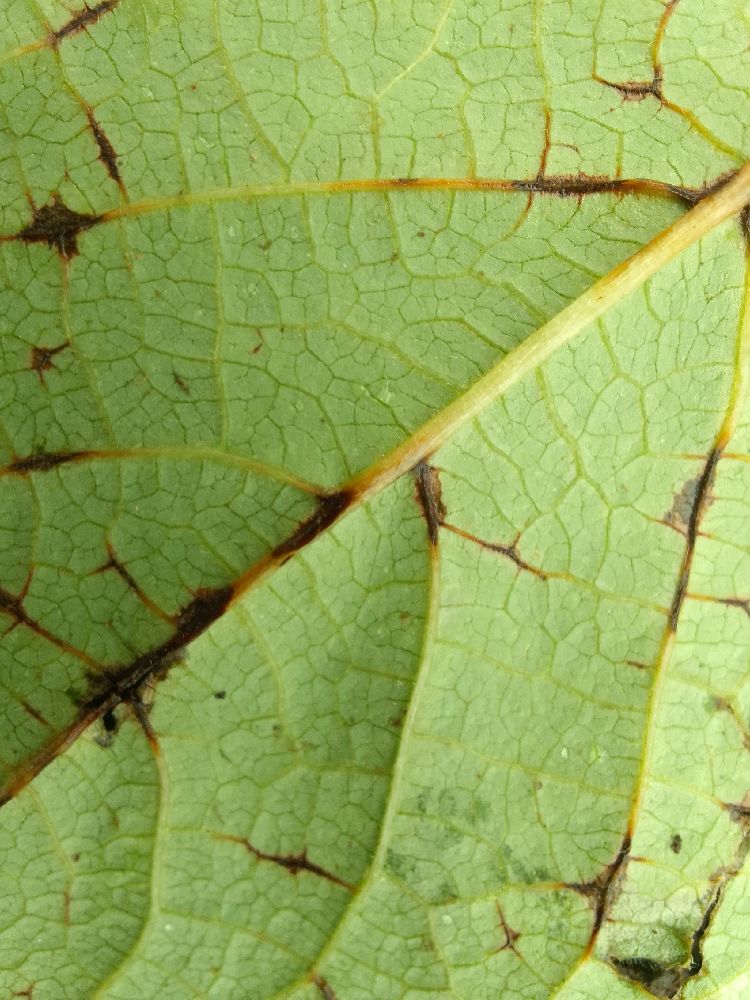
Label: anthracnose